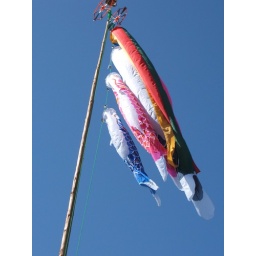
in the month leading up to this day, houses with boys fly these carp windsocks outside their homes.